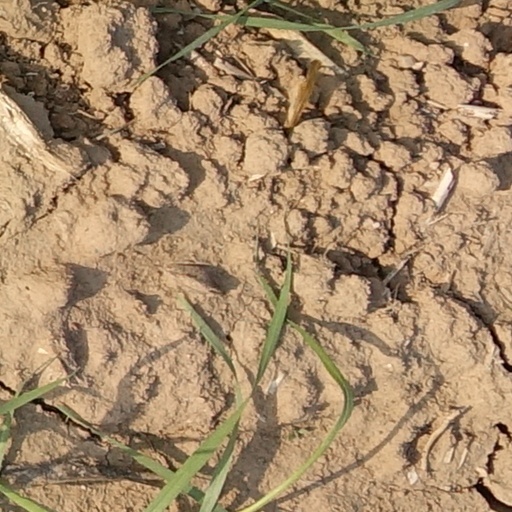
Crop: wheat